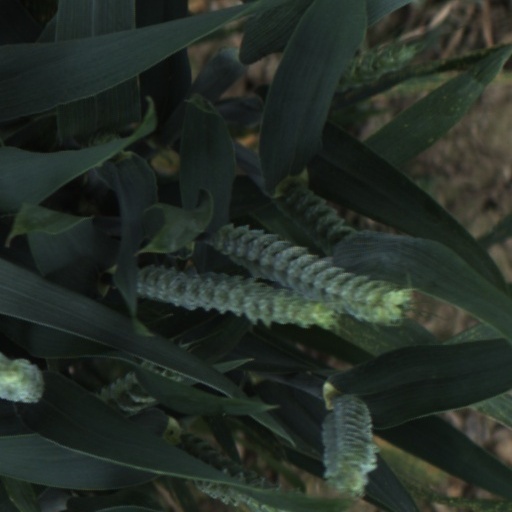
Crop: wheat